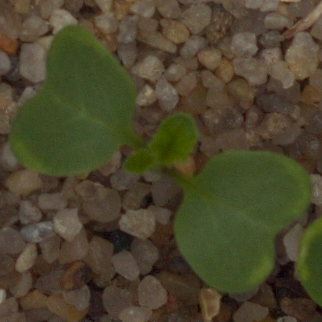
Label: charlock